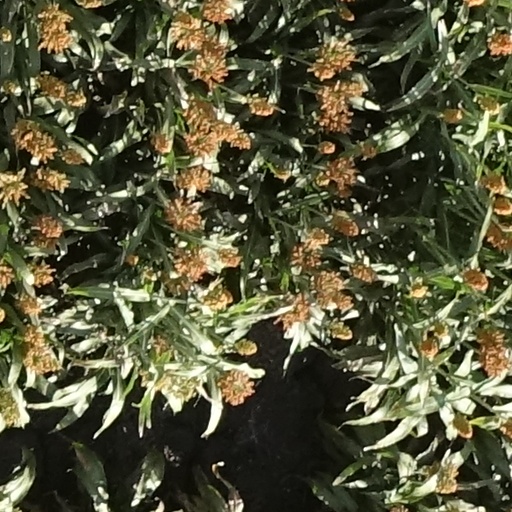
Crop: sorghum